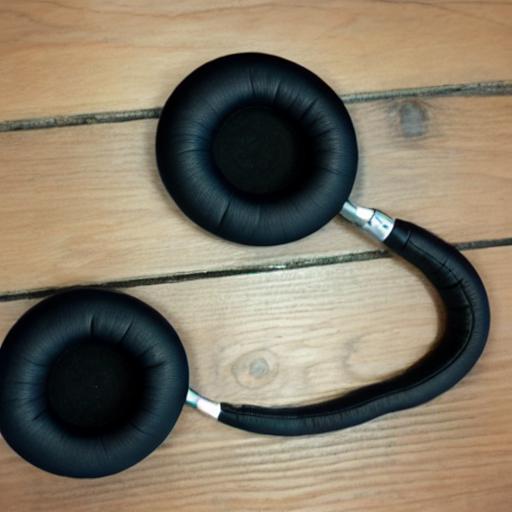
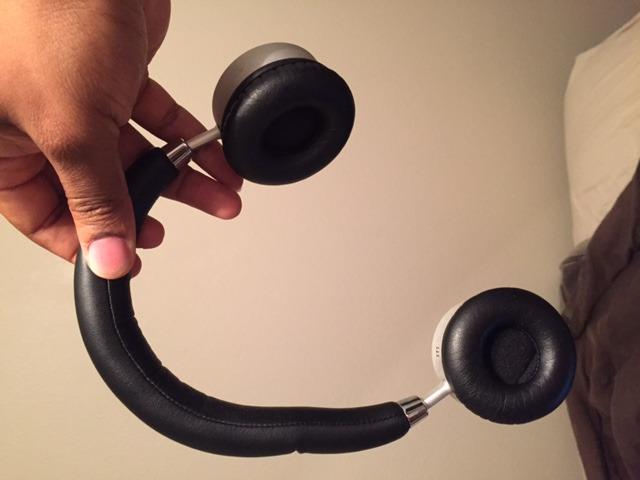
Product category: headphones
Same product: no